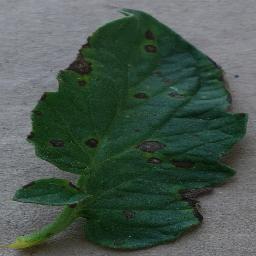
Label: Tomato___Early_blight